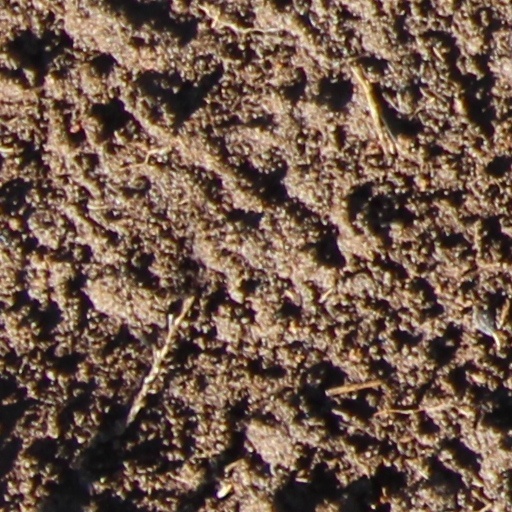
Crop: wheat